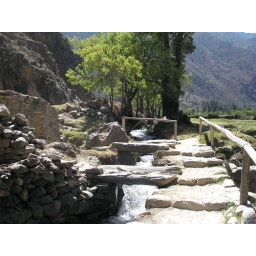
P1010729 stone bridges over the water